Corinna Werwigk-Hertneck

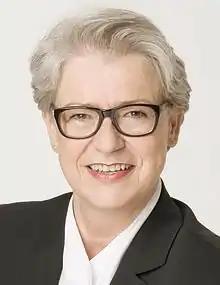
Werwigk-Hertneck in 2012

Corinna Werwigk-Hertneck (23 November 1952 – 5 September 2023) was a German lawyer and politician. A member of the Free Democratic Party, she served as from 2002 to 2004.